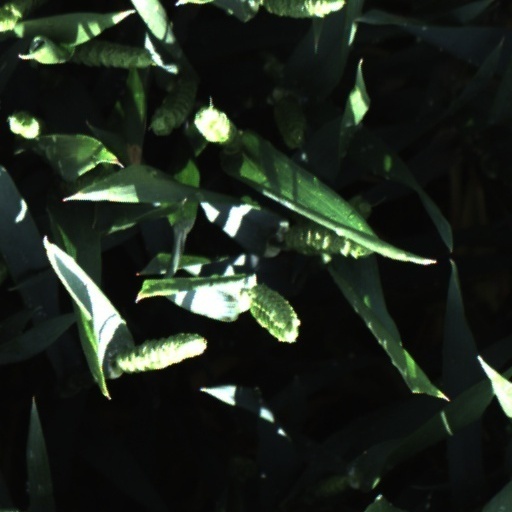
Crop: wheat